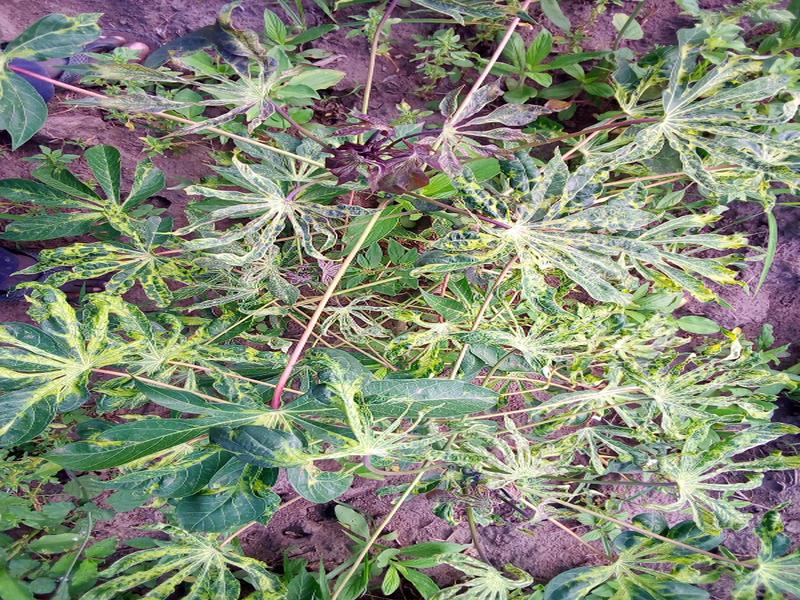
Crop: cassava
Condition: mosaic_disease